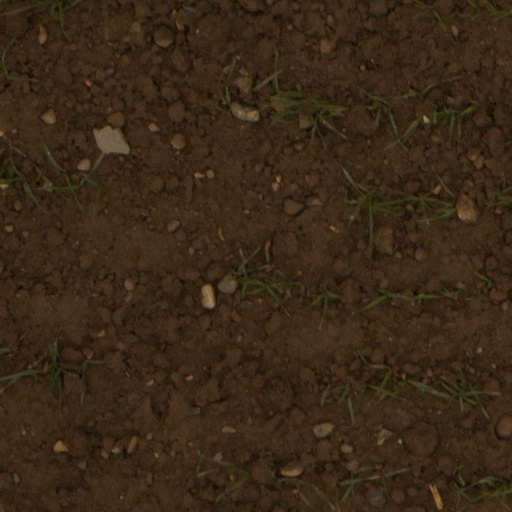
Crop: wheat